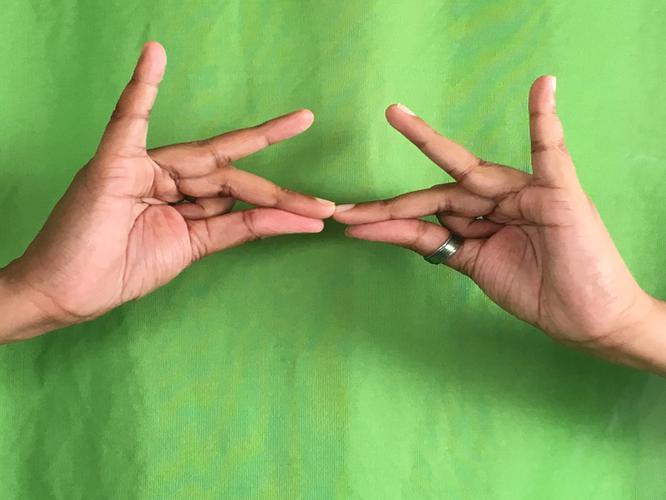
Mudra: Sakata
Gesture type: double_hand